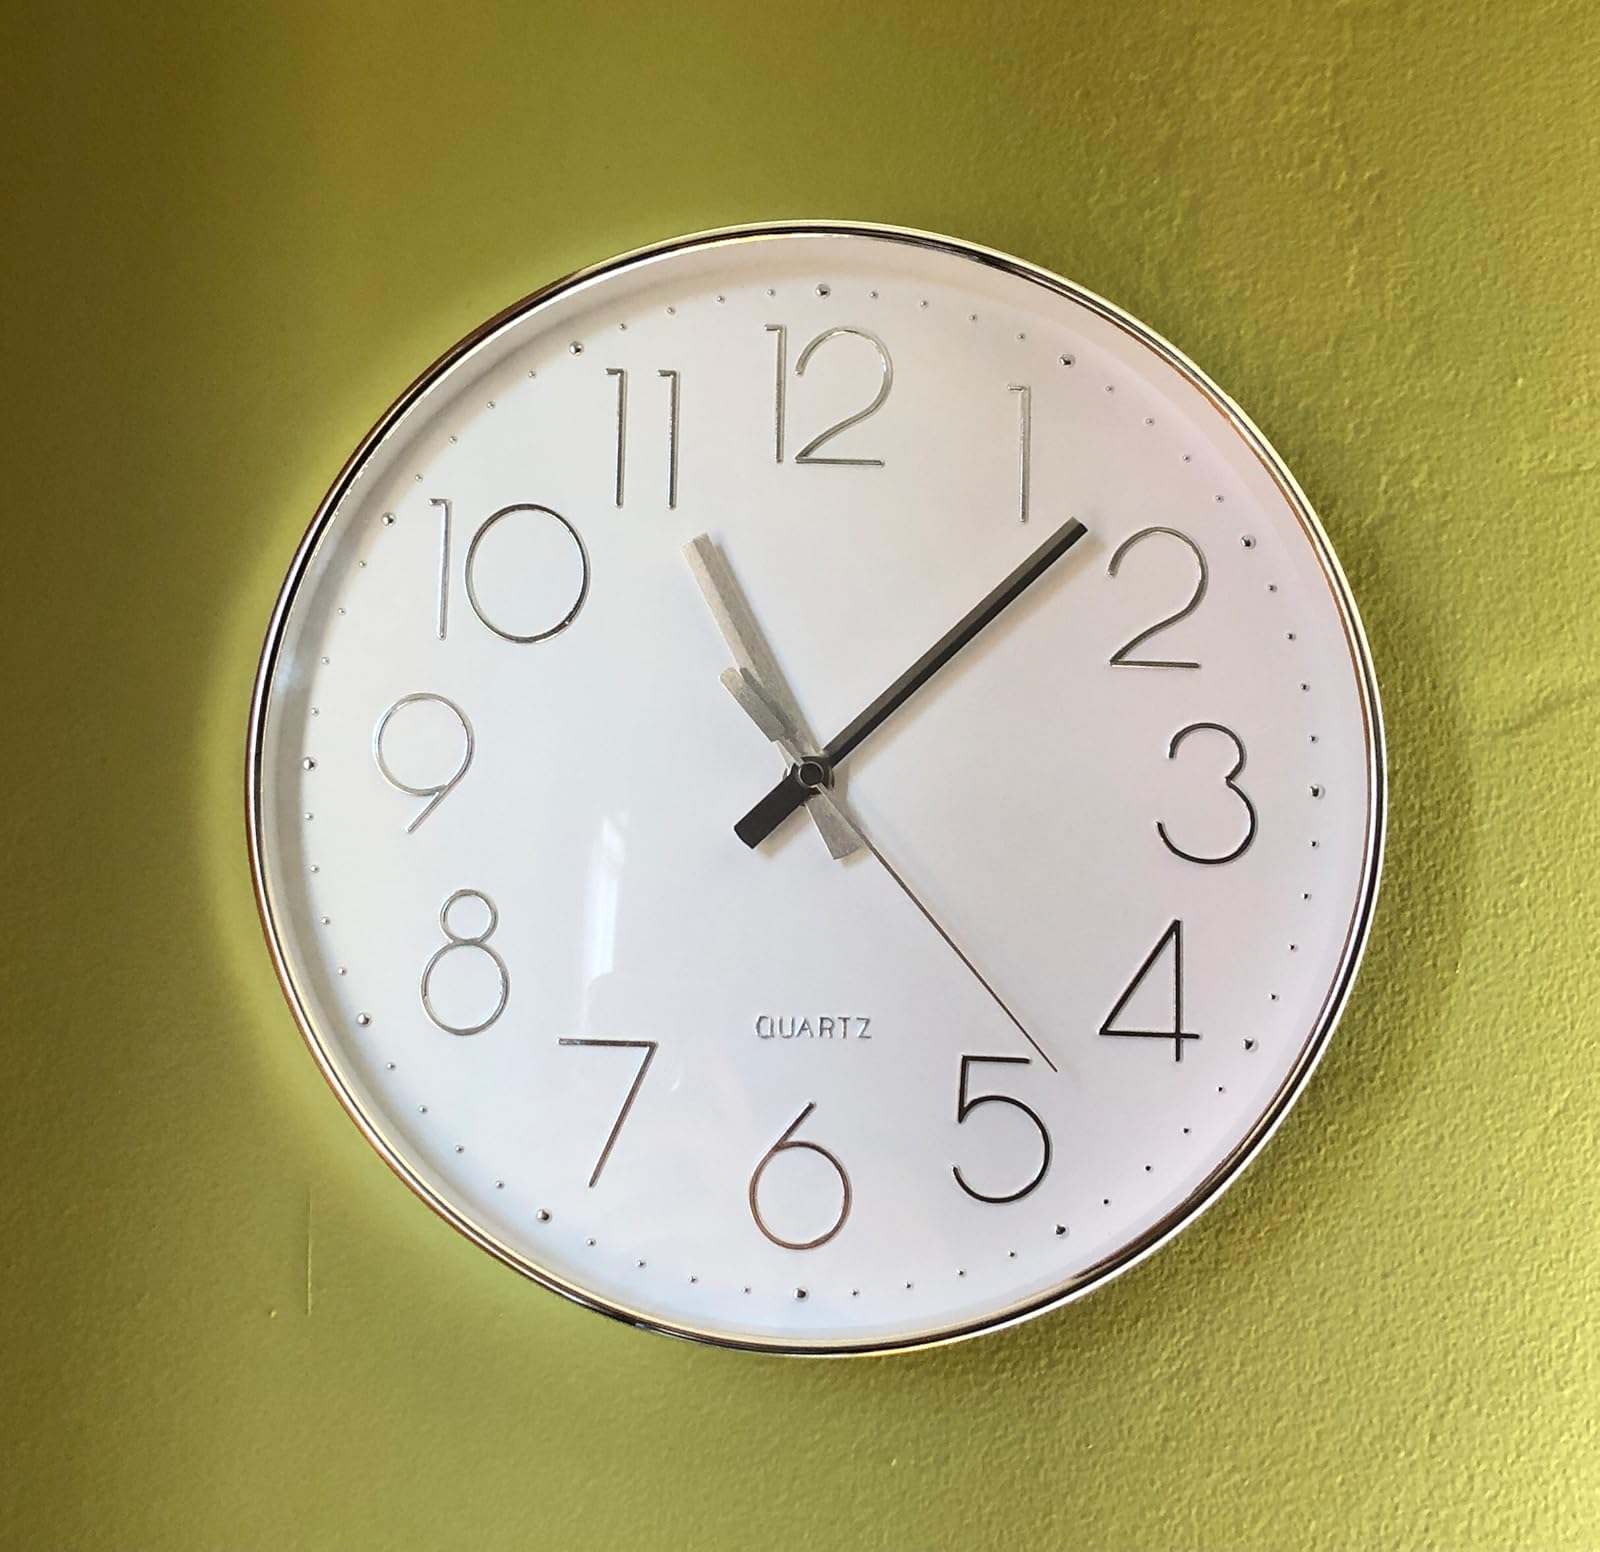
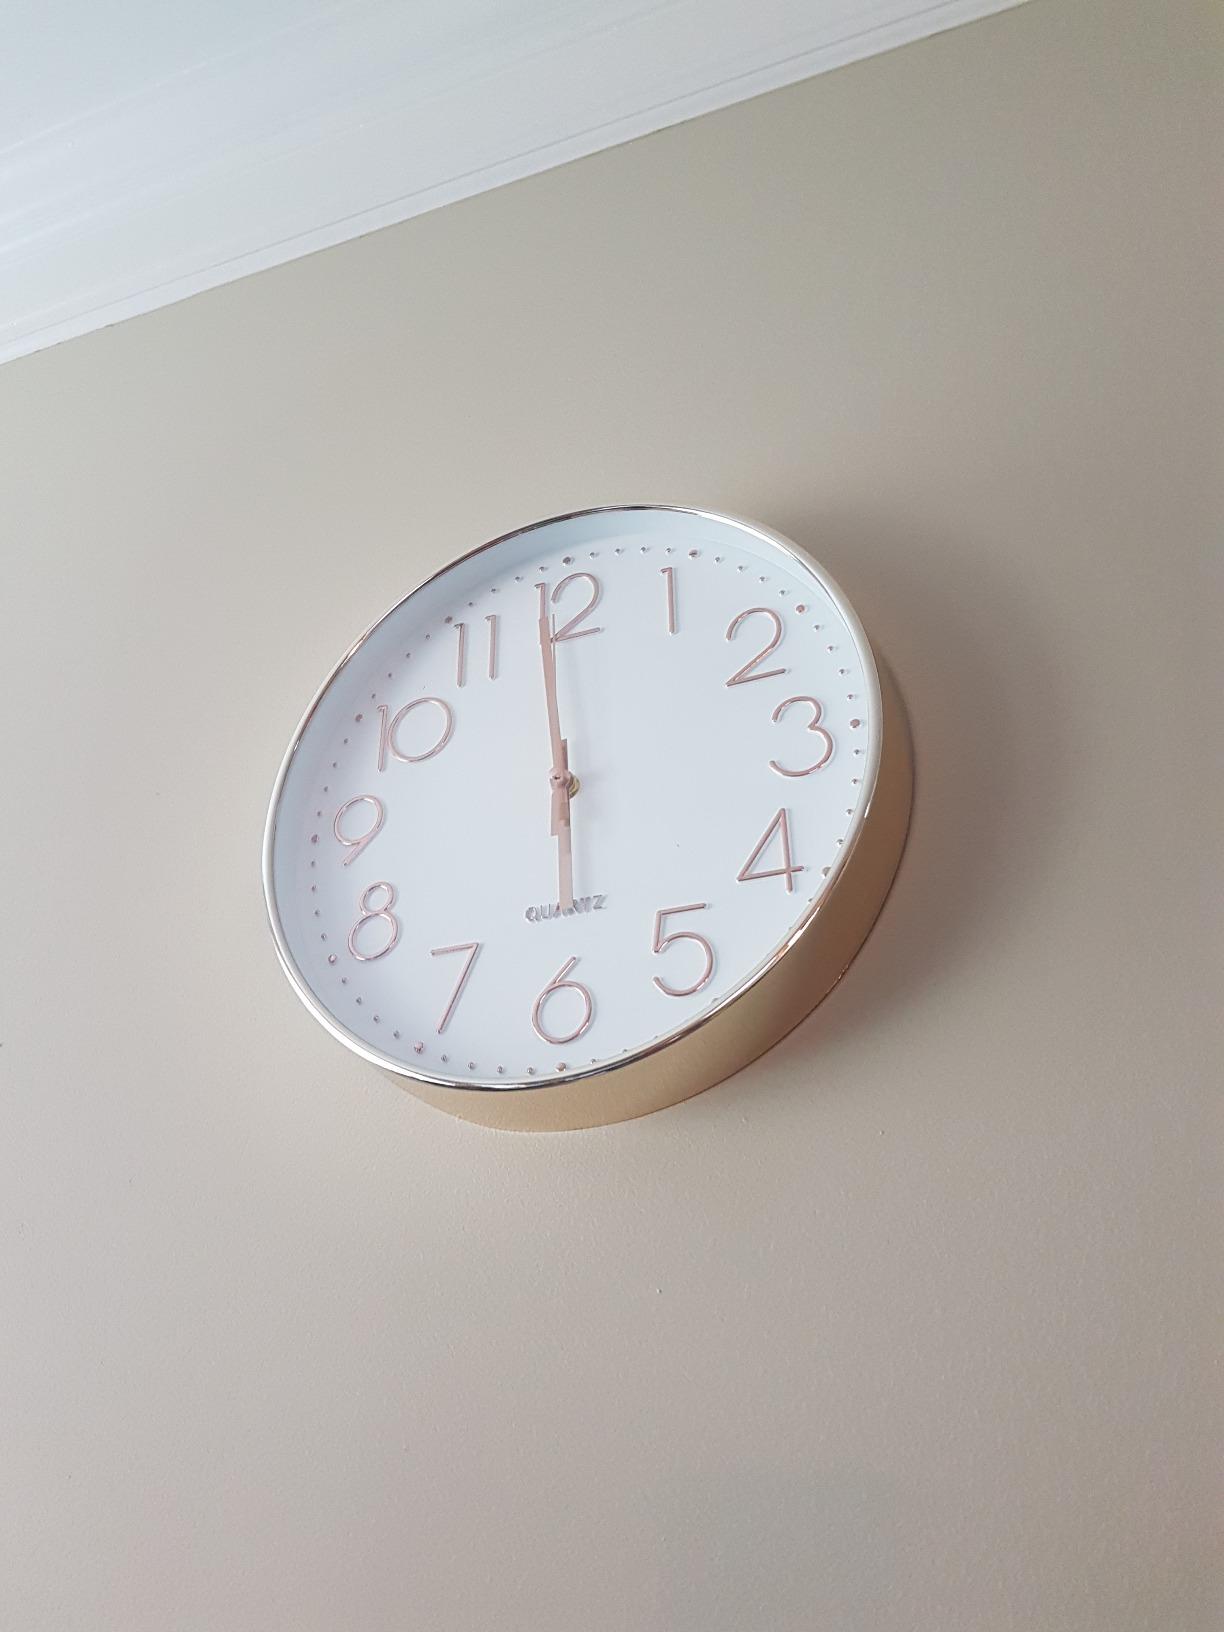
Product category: clock
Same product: no